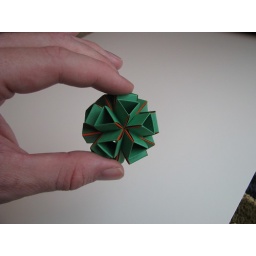
Heinz Strobl Snapology Icosihedron orange and green in hand